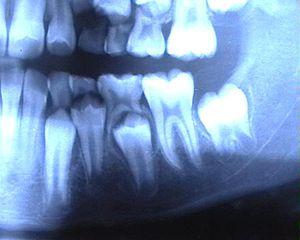
Les dents temporaires sont la première des deux séries de dents qu'ont consécutivement les animaux diphyodontes, comprenant la plupart des mammifères. Chez certaines espèces, tout ou partie des dents temporaires sont perdues durant la vie intra-utérine, c'est notamment le cas du phoque, de l'otarie ou de la plupart des rongeurs pour lesquels la perte a lieu peu avant ou après la naissance, chez les cétacés odontocètes, la seconde série est atrophiée et ne pousse jamais. Chez l'Homme, ces dents sont appelées dent déciduale, dent de lait ou dent lactéale. Elles surviennent chez l'enfant entre six et huit mois et tombent entre six et douze ans pour laisser la place aux dents permanentes.